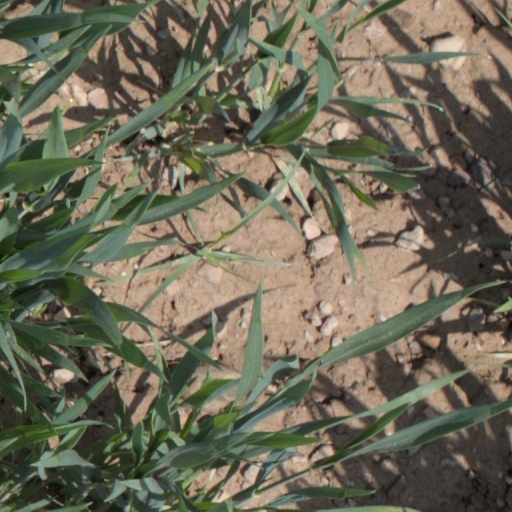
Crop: wheat